BBC Manchester

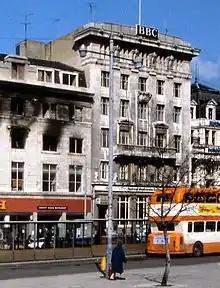
BBC Piccadilly Studios in May 1979

Manchester was home to the BBC's first television studio outside London in 1954 with the acquisition of Dickenson Road Studios in Rusholme, which was a converted church. The BBC formed BBC Manchester in the 1950s and the Manchester department bought the studios from Mancunian Films. The BBC formed another production centre, BBC Piccadilly Studios in Manchester city centre in 1957 for local programming.